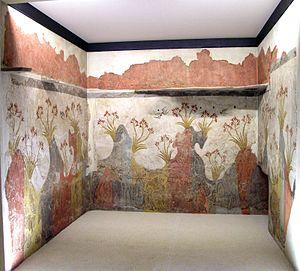
Fresque du Printemps. C'est la seule fresque d'Akrotiri à avoir été trouvée in situ, couvrant trois murs de la même pièce. Elle dépeint un paysage rocheux de l'île, avant l'éruption volcanique
Le musée national archéologique d’Athènes est le principal musée archéologique de Grèce. Il dépend directement du Directorat général des antiquités rattaché au ministère grec de la Culture. Il est dirigé par Georgios Kakavas. Il possède l’une des plus vastes collections d’antiquités grecques au monde. Il abrite plus de 20 000 objets datant de la préhistoire à la fin de l'Antiquité venus de l'ensemble de la Grèce.
La fresque de la procession nautique d’Akrotiri est une frise peinte de près de quatre mètres de long, découverte en 1972 lors des fouilles du site archéologique d’Akrotiri, sur l’île de Santorin, dans les Cyclades. La fresque, reconstituée à partir de fragments, est conservée au musée national archéologique d'Athènes, mais n'est pas accessible au public. Elle s'est trouvée protégée de l'humidité par l'épaisse couche de cendres de l'éruption minoenne du volcan de Théra au XVIIᵉ ou XVIᵉ siècle av. J.-C. Les fouilles se sont déroulées sous la direction de Spyridon Marinatos, jusqu'à sa mort, en 1974.